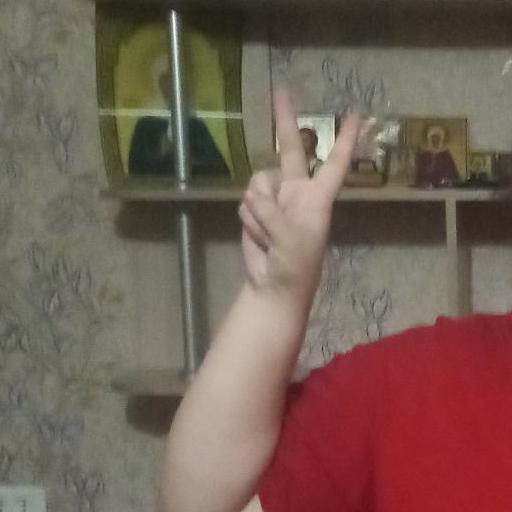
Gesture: peace